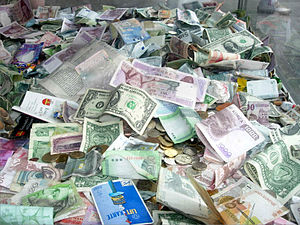
Pengemængde
Penge
Pengemængden er et begreb, som dækker over mængden af likvide aktiver i et samfund. Pengemængden består traditionelt af sedler og mønter, forskellige indeståender på bankkonti og evt. visse kortfristede værdipapirer. Der er dog ikke nogen entydig forståelse af, hvilke aktiver der er penge, og hvilke der ikke er, da der er en glidende overgang mht. likviditeten mellem forskellige typer af aktiver. Derfor opereres der i forskellige lande også med forskellige mere præcist definerede, snævrere og bredere pengemængdedefinitioner, ofte benævnt M1, M2, M3 osv. Det præcise indhold af disse vil til dels være historisk bestemt for det enkelte land.